List of winners of Triple Crown of Motorsport races

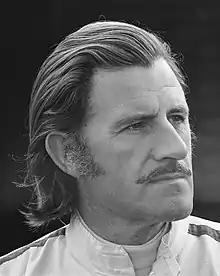
Graham Hill is the only driver to have achieved the Triple Crown of Motorsport.

The Triple Crown of Motorsport is an unofficial achievement for motor racing drivers that is generally regarded as winning motorsport's three most prestigious races. These annual events are the 24 Hours of Le Mans endurance race at the Circuit de la Sarthe, the Indianapolis 500 for American open-wheel racing cars at the Indianapolis Motor Speedway, and the Monaco Grand Prix for Formula One cars at the Circuit de Monaco. The Indianapolis 500 was introduced in 1911, followed by the 24 Hours of Le Mans in 1923 and the Monaco Grand Prix in 1929. All of the races are held between the months of May and June. As the Indianapolis 500 and the Monaco Grand Prix are both traditionally held on the last weekend of May, it is impossible for modern drivers to enter all three Triple Crown events in the same year. No trophy is awarded to the driver who completes the Triple Crown.